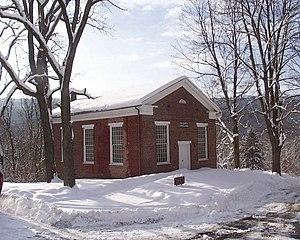
Église luthérienne de Zion dans la région de loisirs de Delaware Water Gap, Pennsylvanie, États-Unis